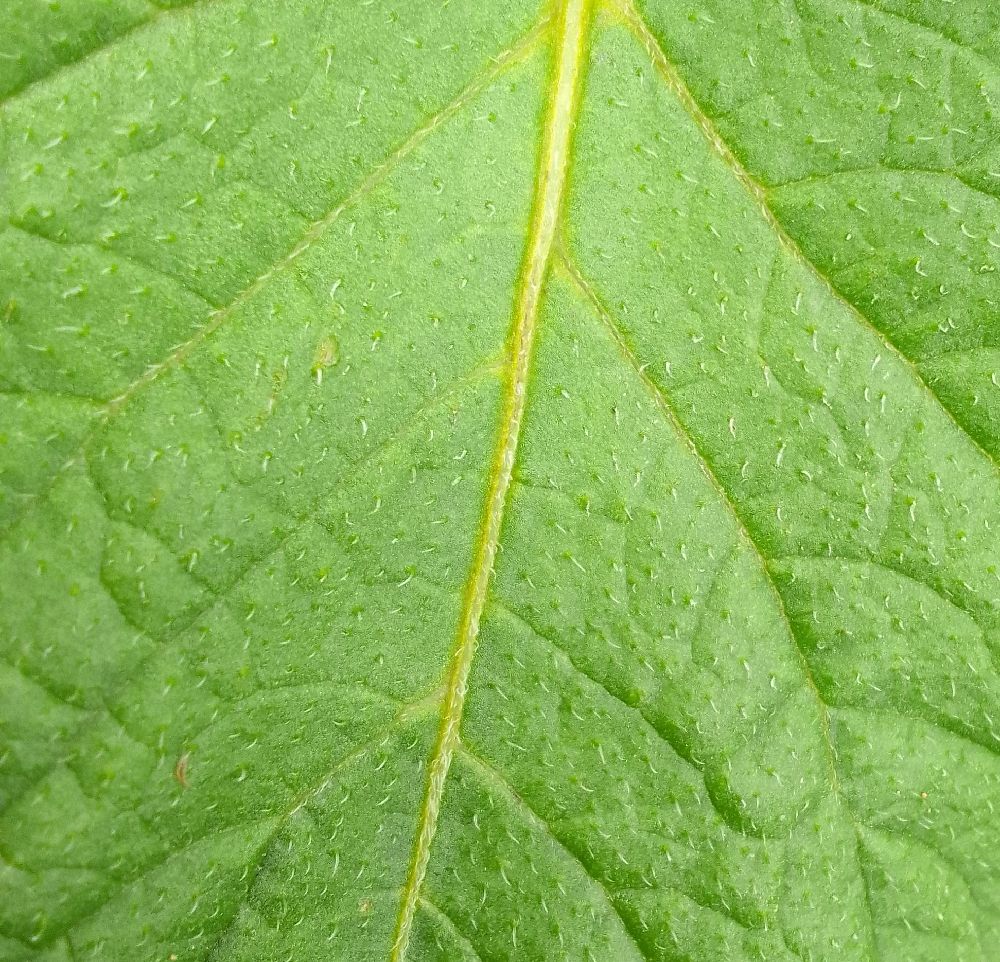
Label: Healthy